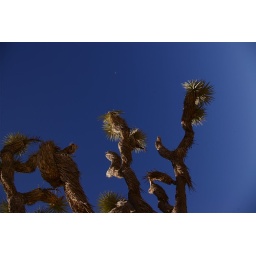
Joshua's Tree in blue sky